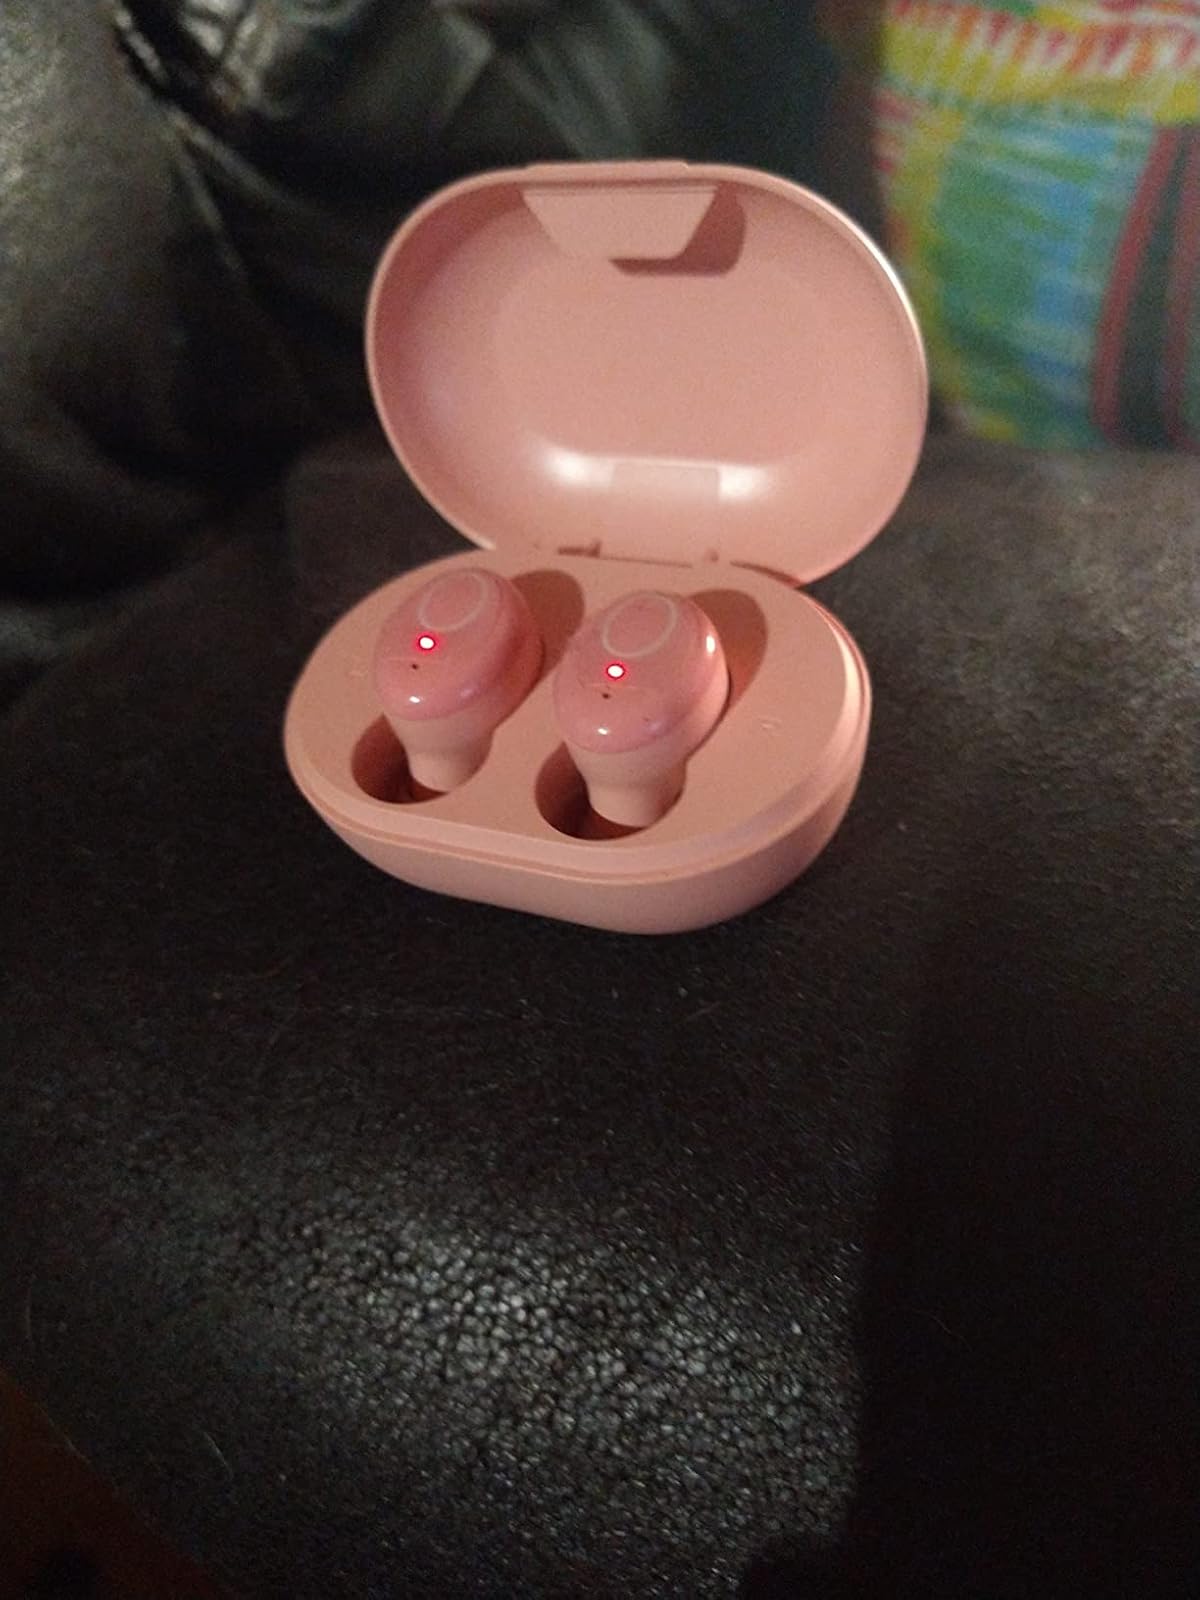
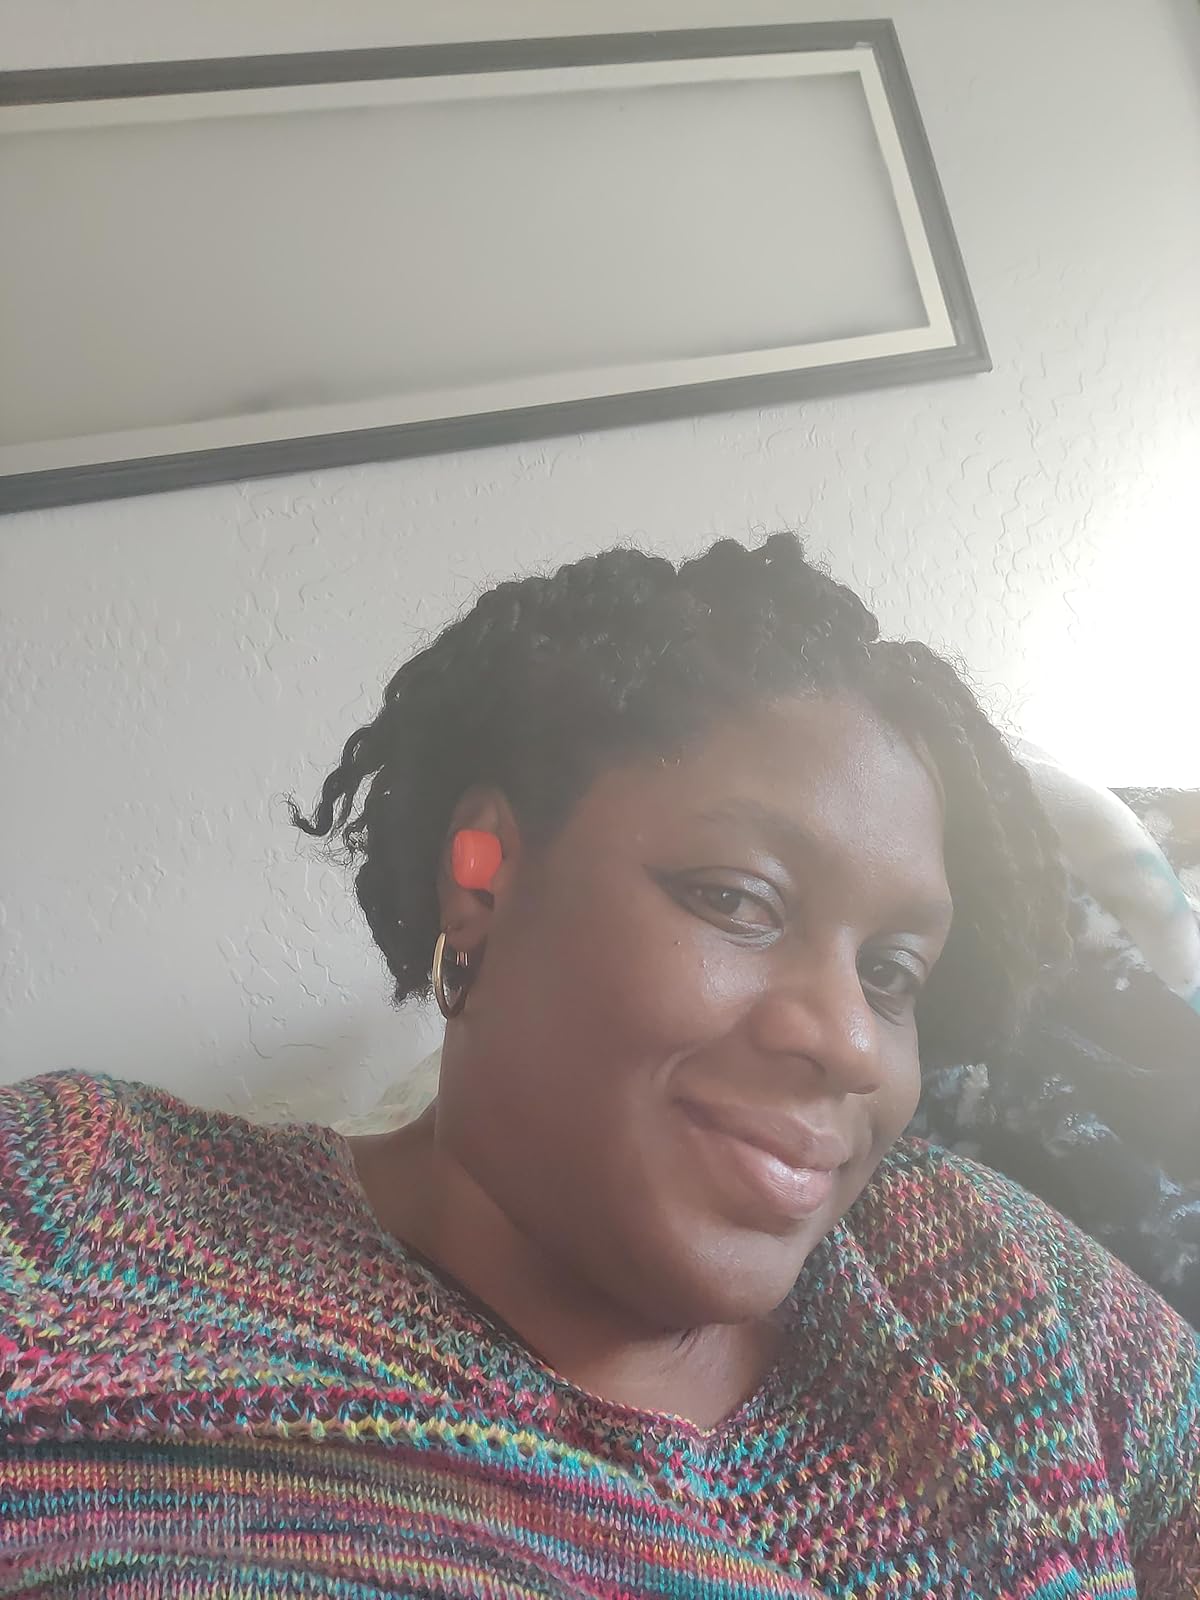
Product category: earbuds
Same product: no